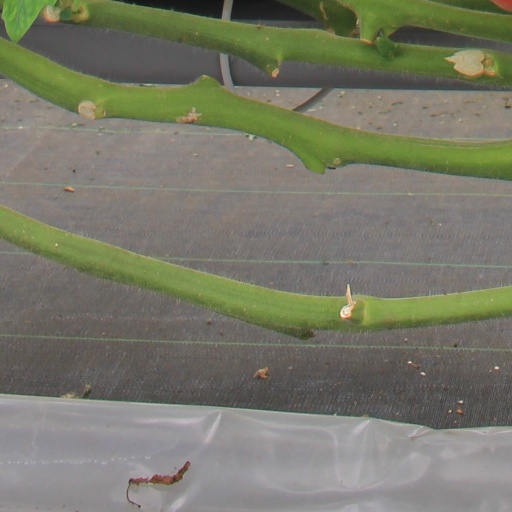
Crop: tomato